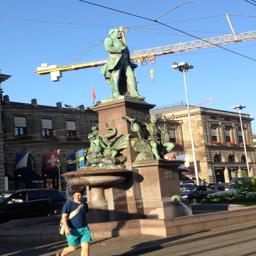
statue of person , a sculptor , outside the train station .